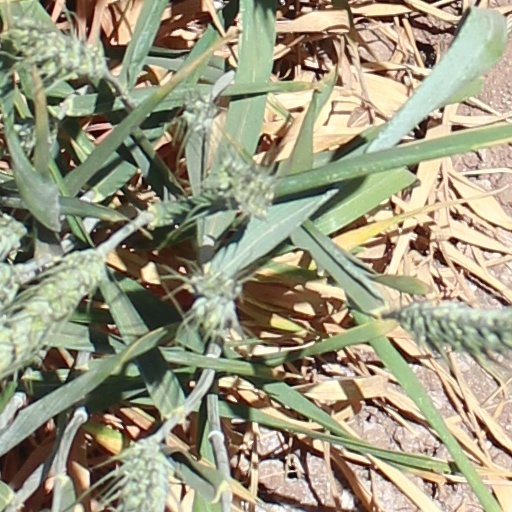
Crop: wheat